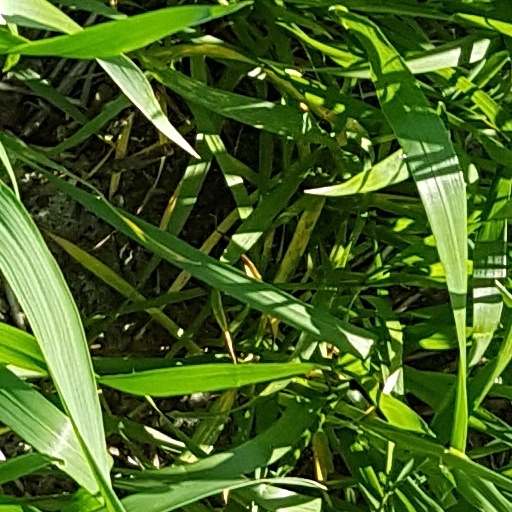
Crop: wheat